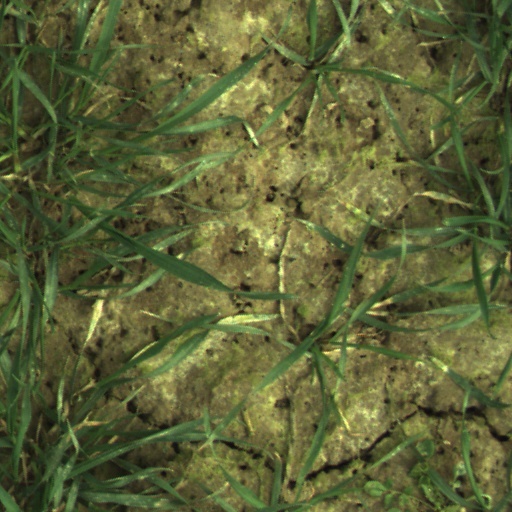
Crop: wheat